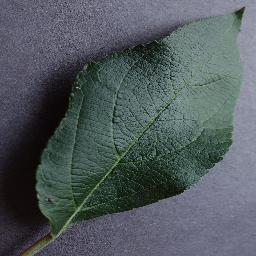
Label: Apple___healthy